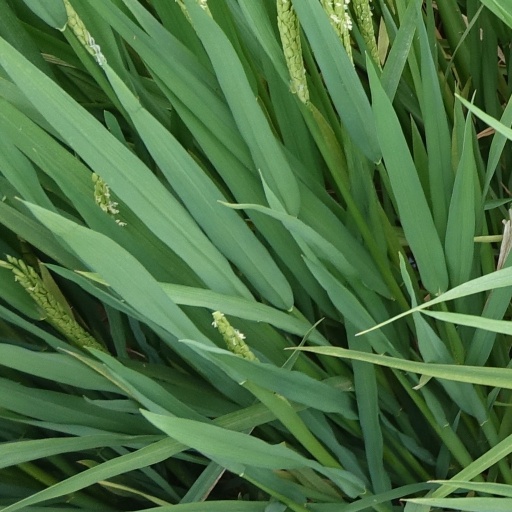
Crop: rice